Outright

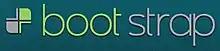
The BootStrap website existed for only a few months before being renamed Outright

In 2009, the company raised a total of $7.7 million funding from Sequoia Capital, First Round Capital, Shasta Ventures and SoftTech VC among others. Today, the website manages $1.2 billion in transactions from small businesses and independent contractors.